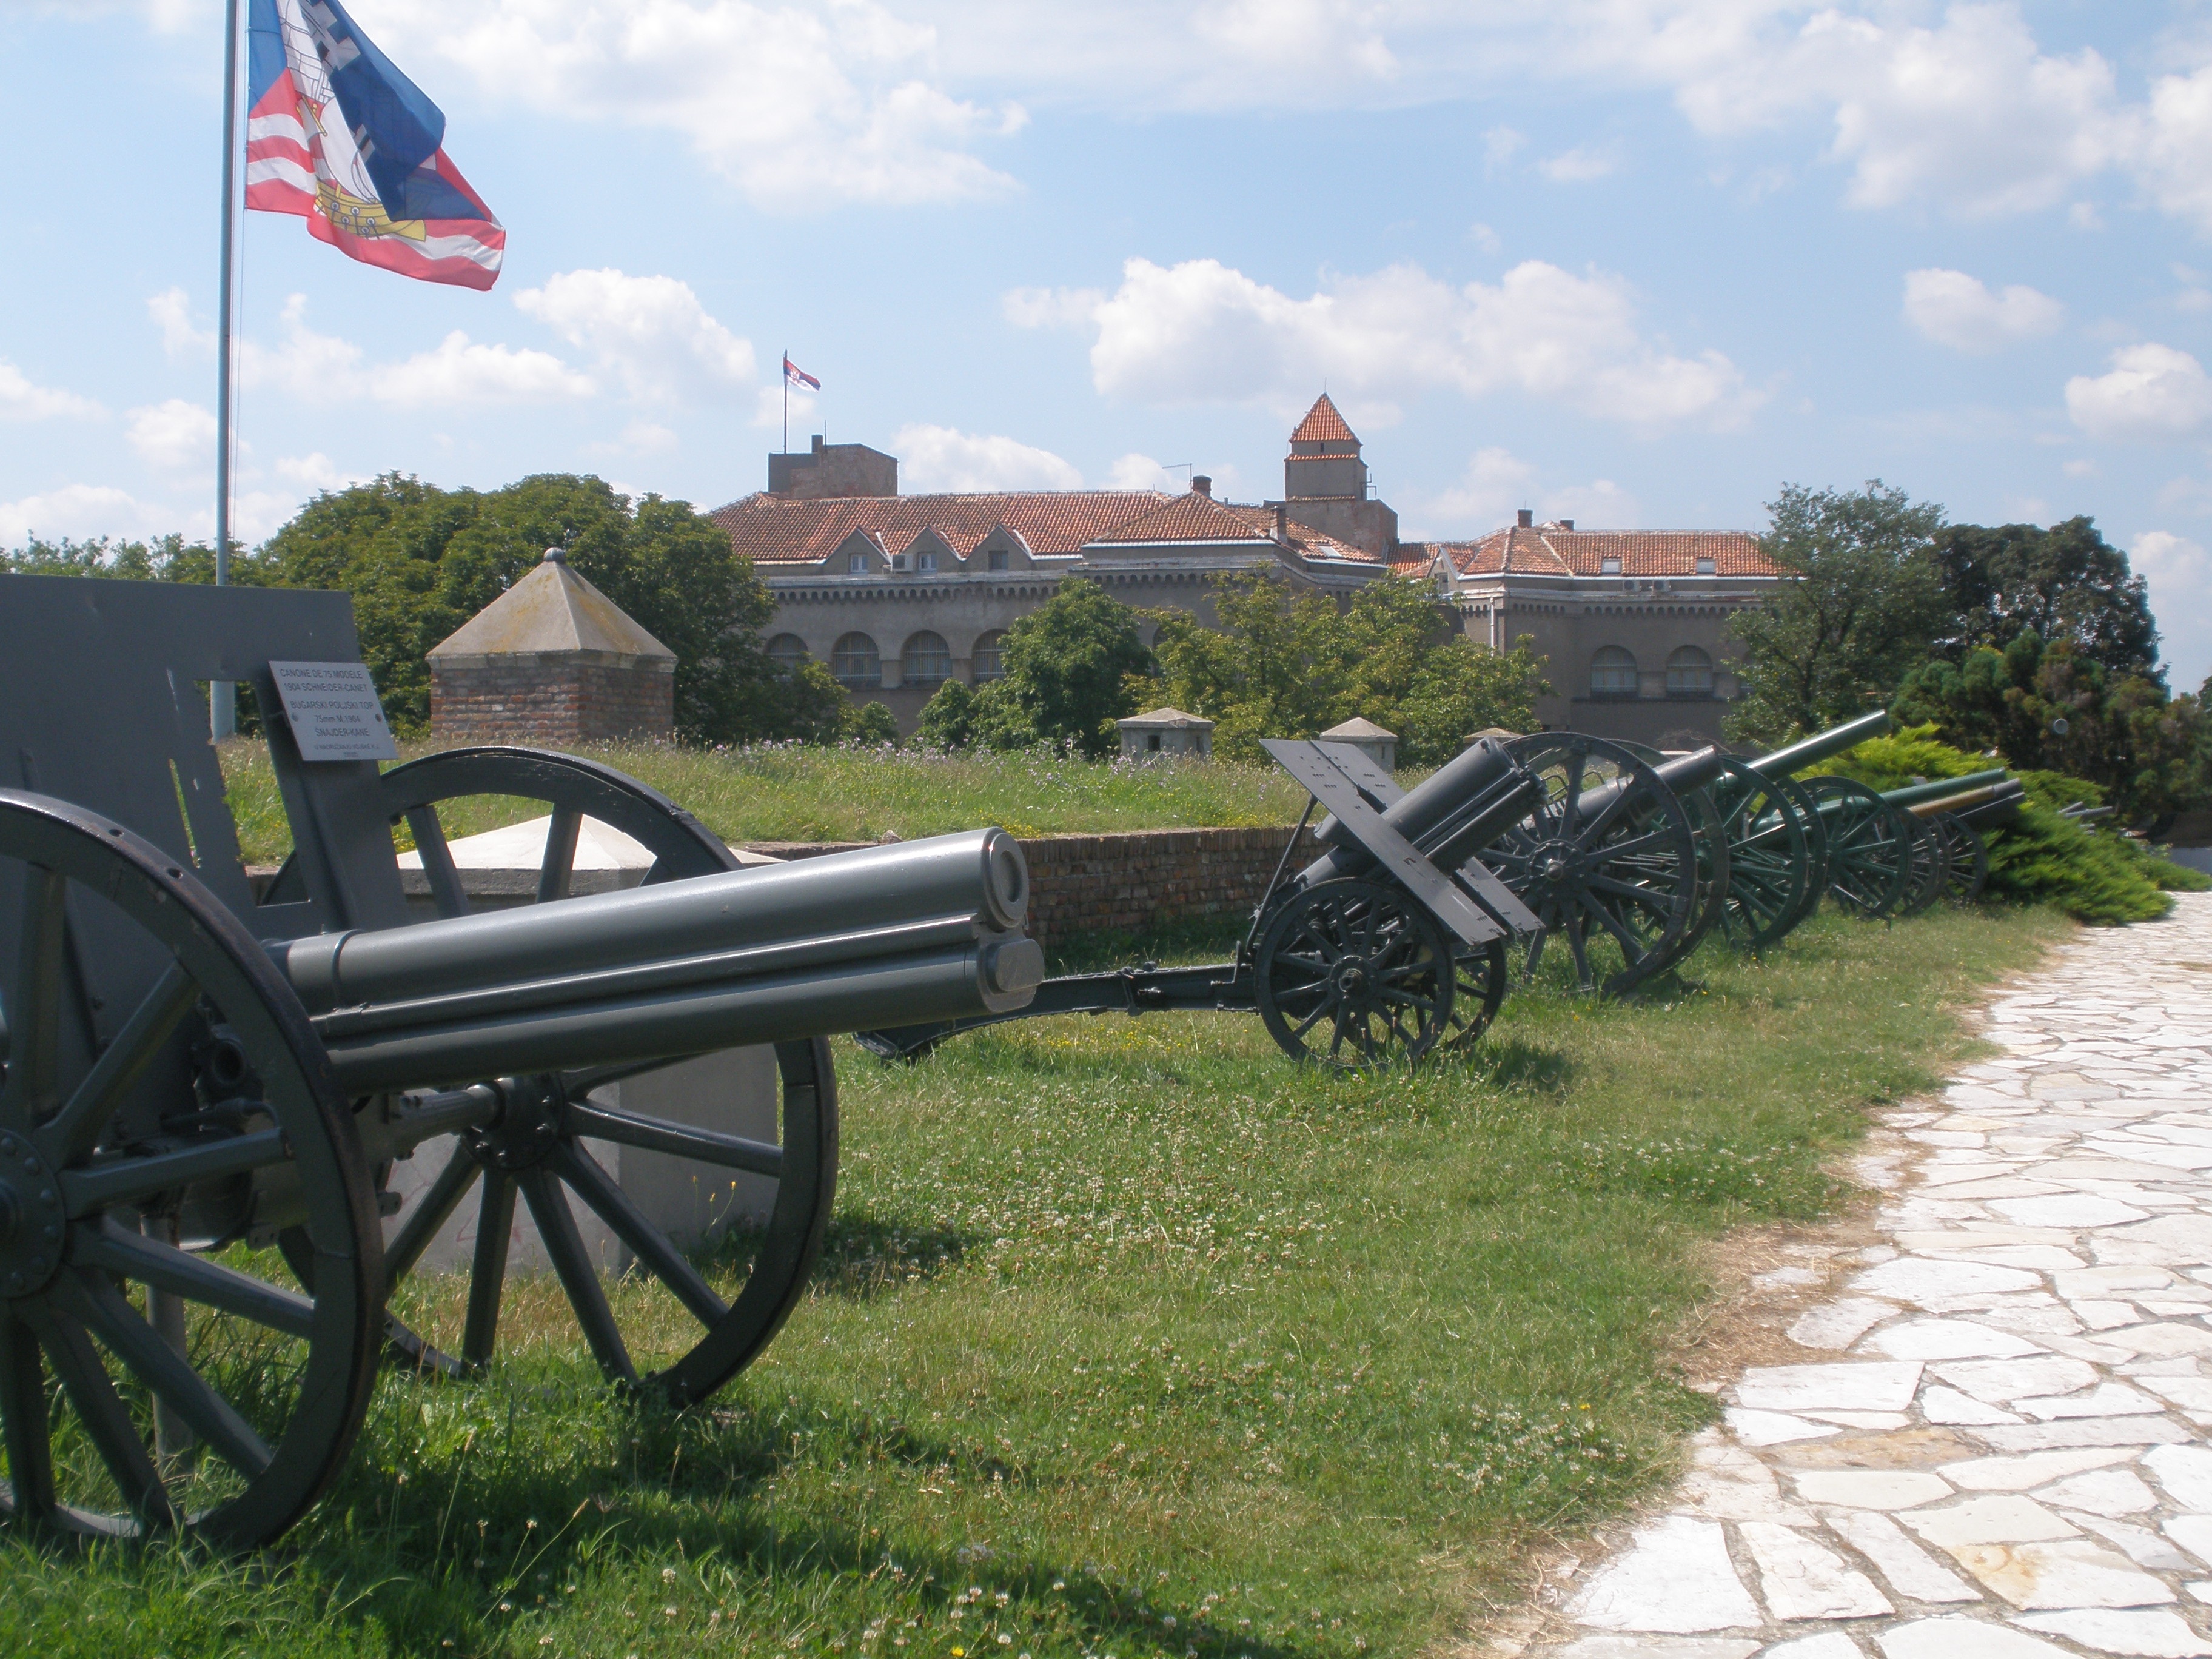
architecture, monument, vehicle, historic, serbia, belgrade, belgrade fortress, kalemegdan